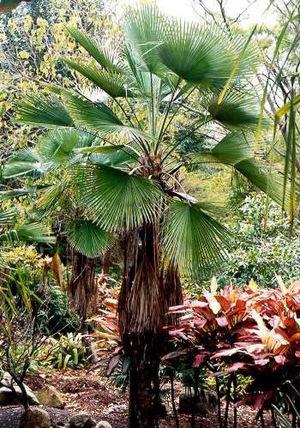
Le Trachycarpus martianus est un palmier du genre Trachycarpus. Il a été dénommé ainsi en l'honneur de Carl Friedrich Philipp von Martius, un botaniste allemand, reconnu comme le père de la botanique sur les palmiers.